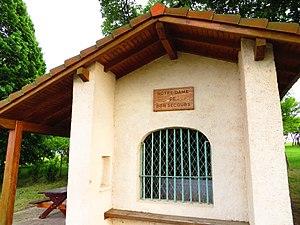
Bettegney-Saint-Brice chapelle Notre-Dame-de-Bon-Secours
Bettegney-Saint-Brice est une commune française située dans le département des Vosges, en région Grand Est.